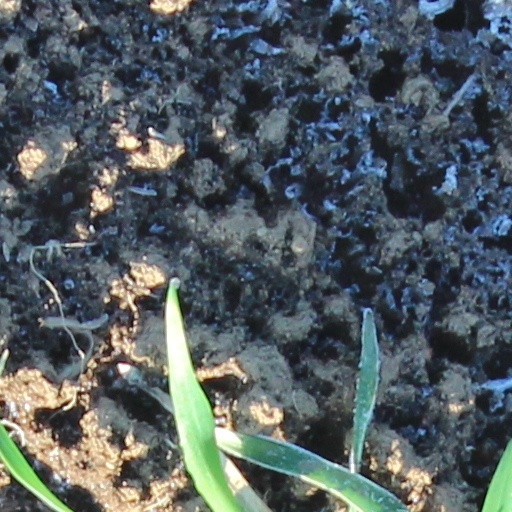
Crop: wheat